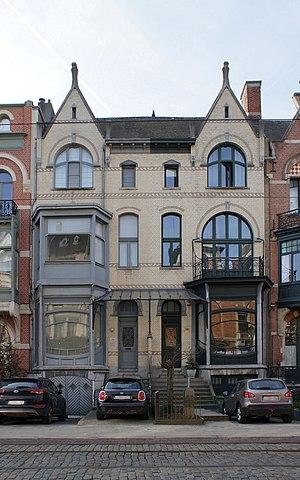
Maisons à Anvers - Cogels Osylei 76-74 - Maisons - Oeuvre de l'architecte Jules Hofman